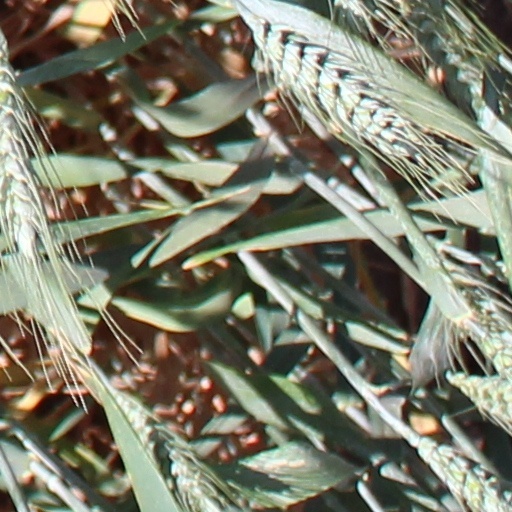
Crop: wheat